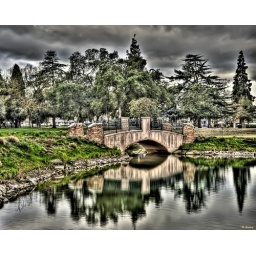
If you wonder where your child left his roller skates, try walking around the house in the dark.  ~Leopold Fechtner